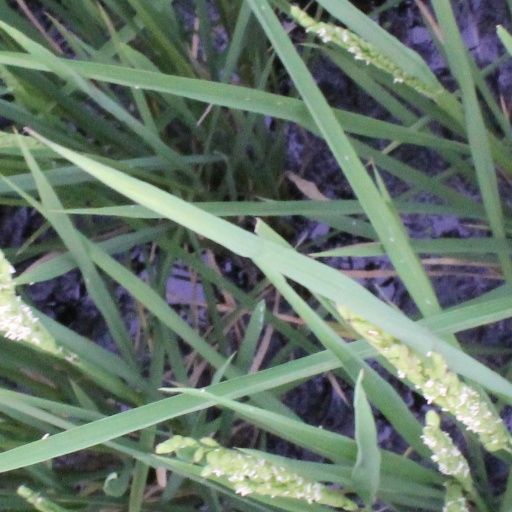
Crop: rice